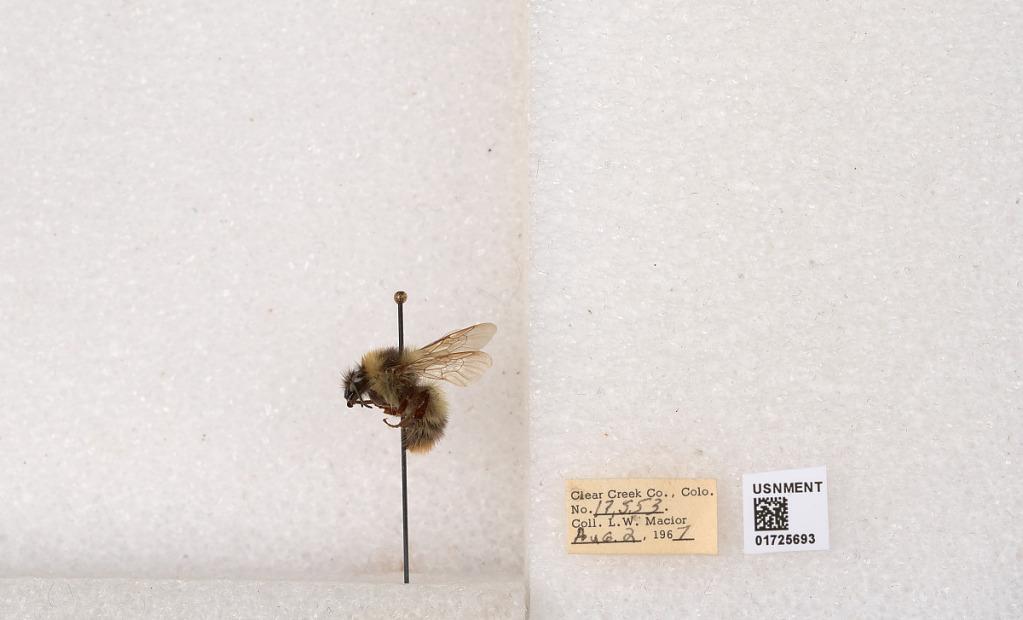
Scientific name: Bombus kirbyellus
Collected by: L. Macior
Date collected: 1967-8-2
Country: United States
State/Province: Colorado
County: Clear Creek
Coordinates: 39.6891, -105.644